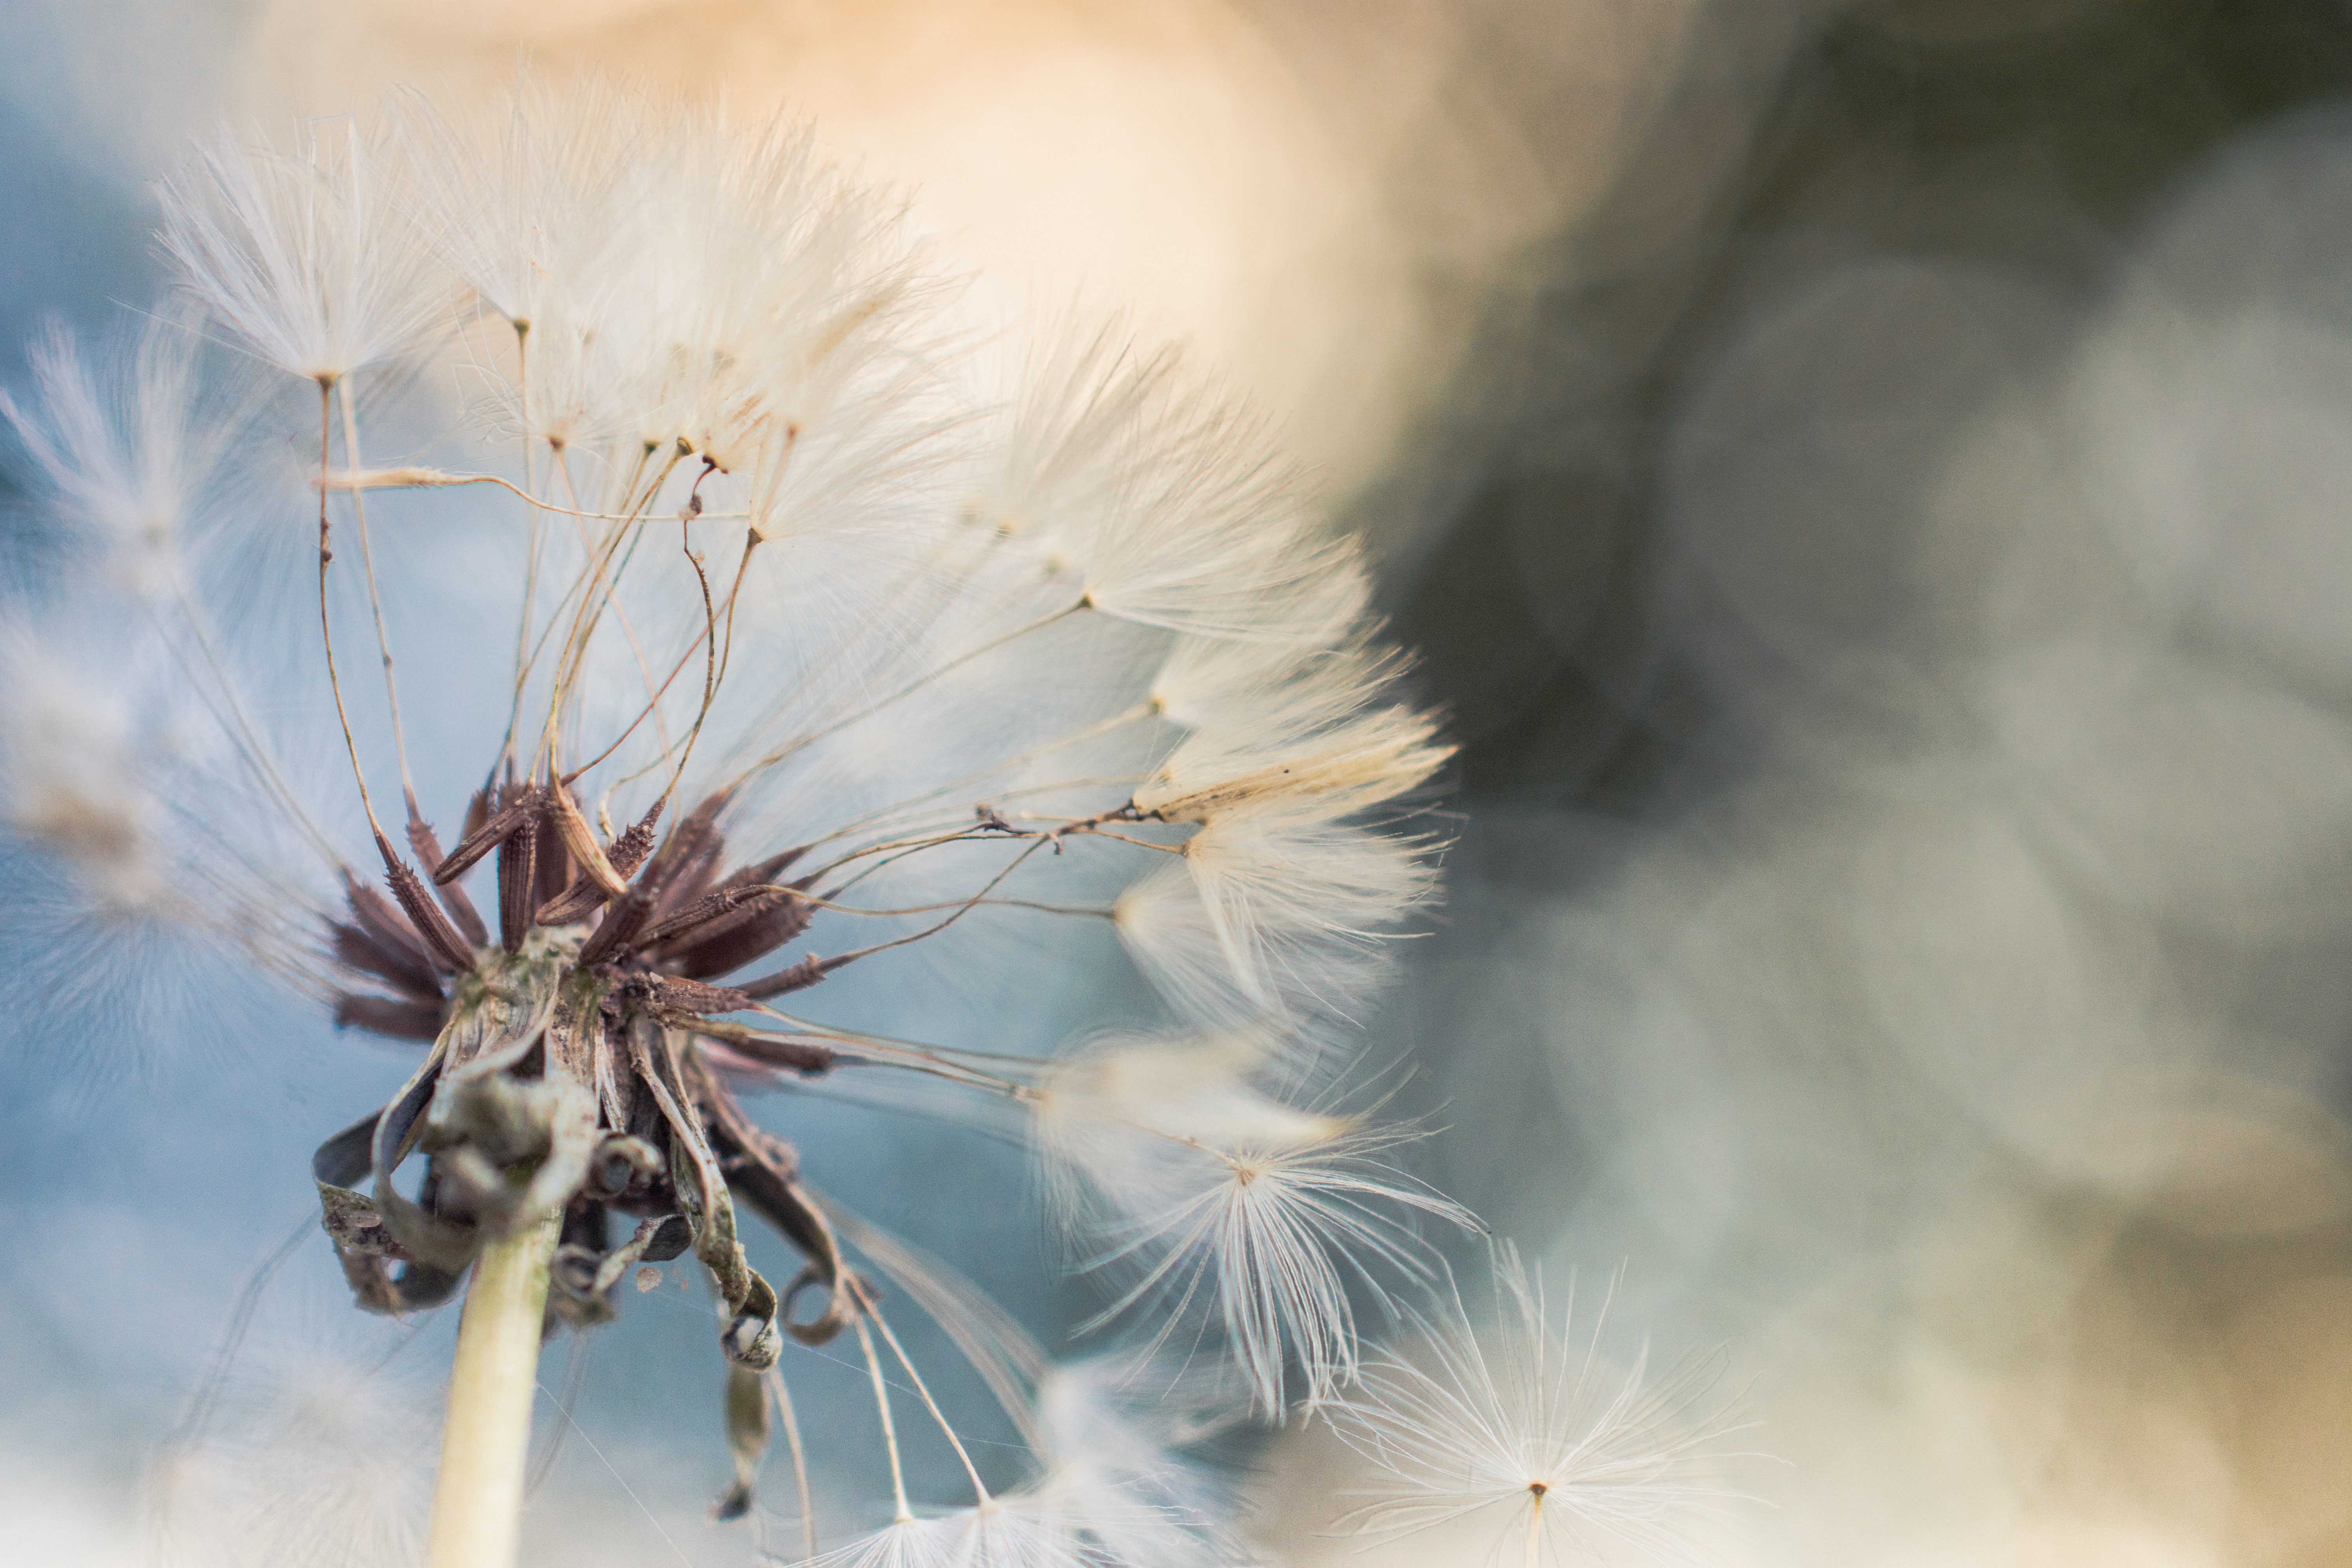
tree, nature, blossom, winter, plant, photography, dandelion, sunlight, leaf, flower, pollen, macro, blue, flora, season, close up, eye, macro photography, daisy family